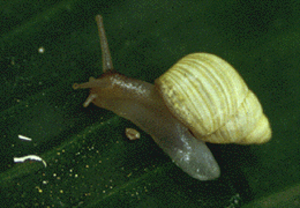
Partula radiolata est une espèce d'escargot terrestre appartenant à la famille des Partulidae. Endémique à l'île de Guam, cette espèce est menacée de disparition.
Les Partula sont un genre d'escargots terrestres tropicaux, arboricoles appartenant à la famille des Partulidae. Une grande partie des espèces appartenant à ce genre sont éteintes ou menacées de disparition à la suite d'introductions d'espèces invasives sur leurs îles d'origine.
Les Partulidae sont une famille d'escargots terrestres endémiques des îles du Pacifique.